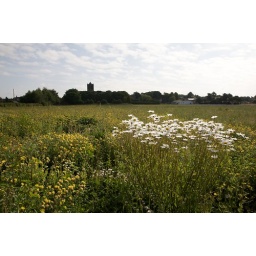
Wild flower field with the Rainford silhouette in the background.